384

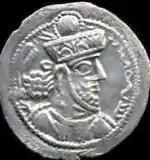
King Shapur III of Persia

Year 384 (CCCLXXXIV) was a leap year starting on Monday of the Julian calendar. At the time, it was known as the Year of the Consulship of Ricomer and Clearchus (or, less frequently, year 1137 "Ab urbe condita"). The denomination 384 for this year has been used since the early medieval period, when the Anno Domini calendar era became the prevalent method in Europe for giving names to years.